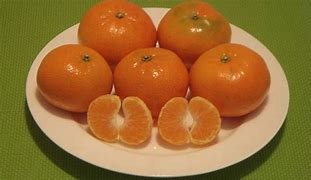
Label: mandarine